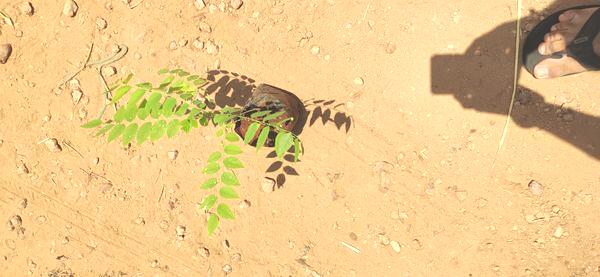
Plant: Amla